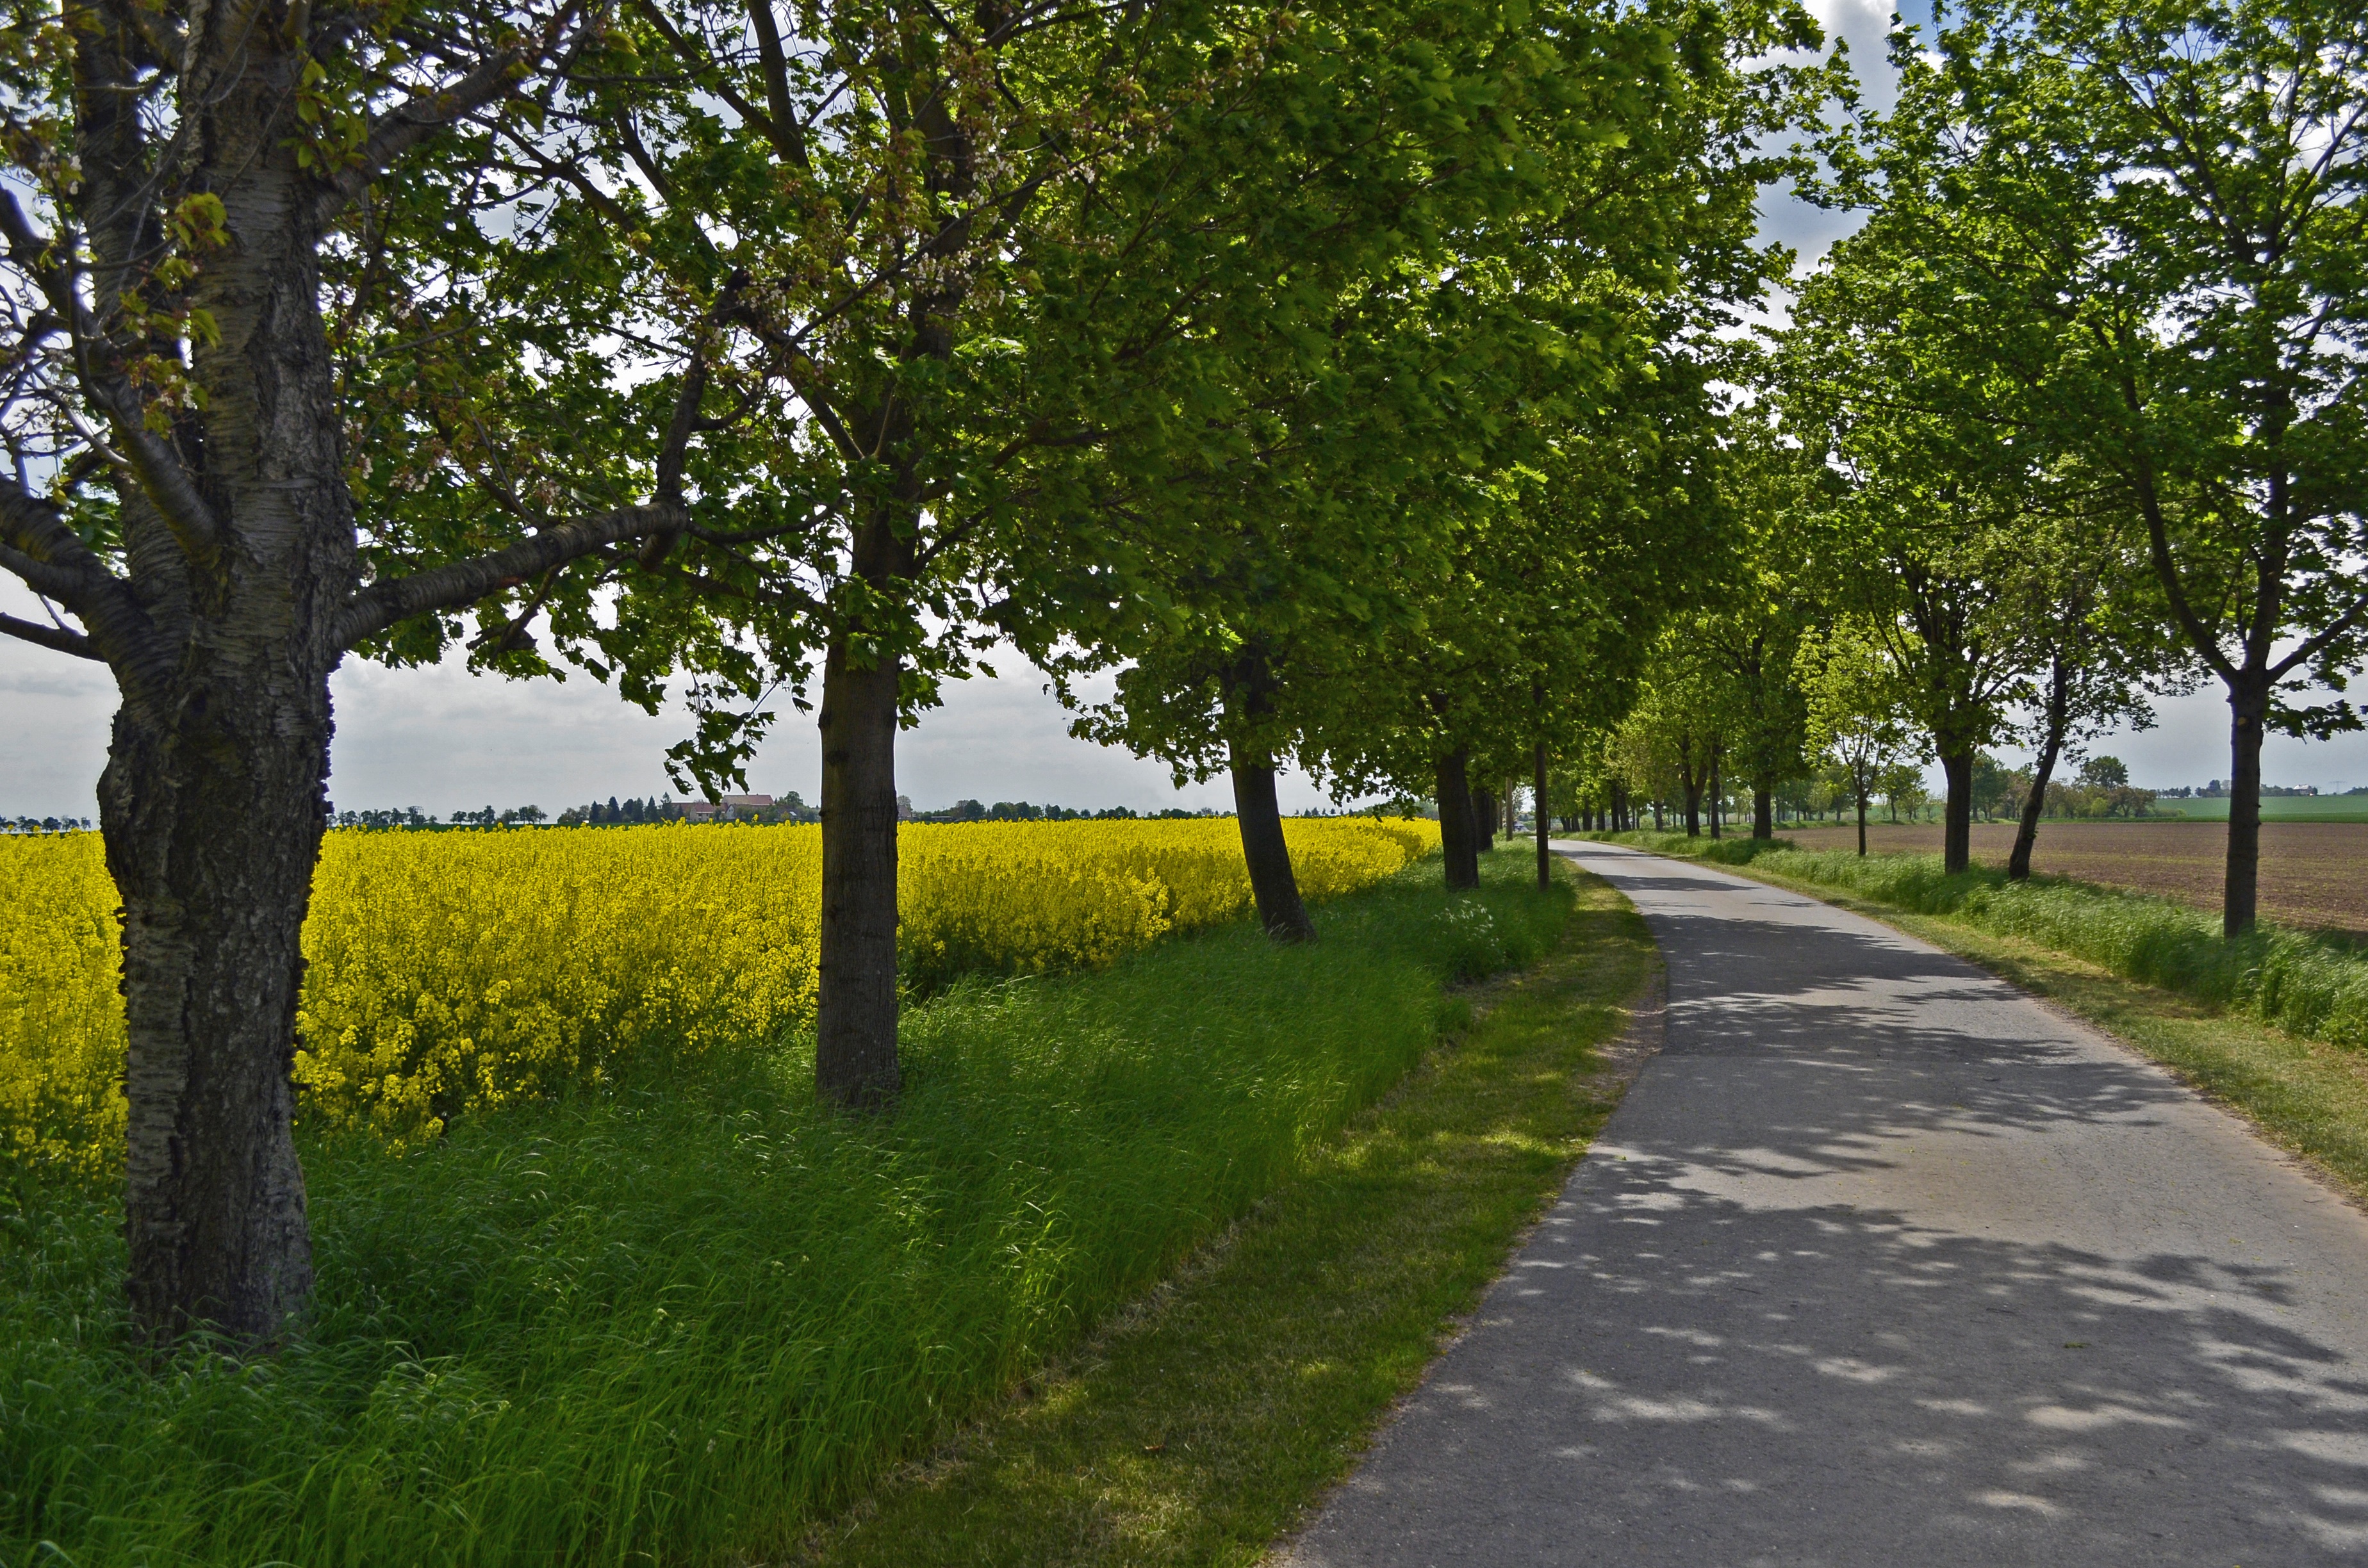
landscape, tree, nature, grass, branch, blossom, plant, sky, sunshine, road, hiking, lawn, meadow, leaf, flower, bloom, summer, walk, rural, spring, green, crop, scenic, autumn, park, blue, yellow, agriculture, lane, trees, clouds, fields, avenue, woodland, mood, cherry, arable, oilseed rape, cereal fields, field of rapeseeds, fruit trees, rare plant, residential area, woody plant